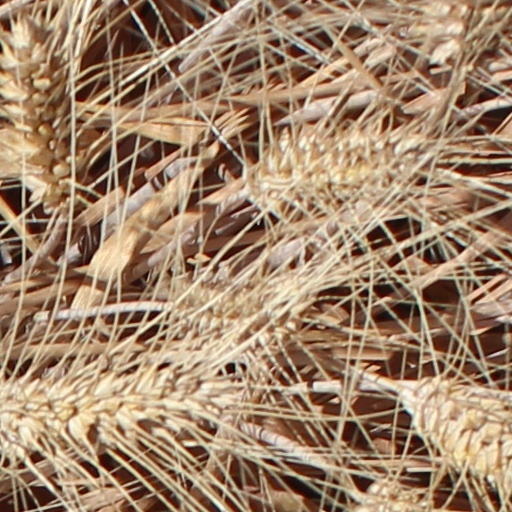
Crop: wheat